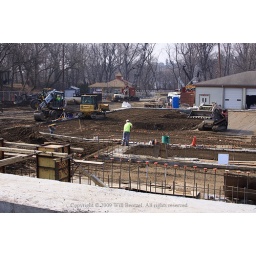
Working in the area of the new office building